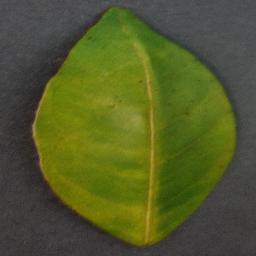
Label: Orange___Haunglongbing_(Citrus_greening)